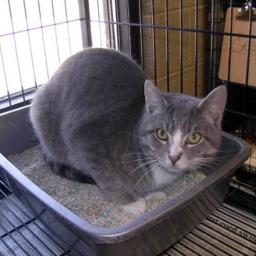
Animal: cats